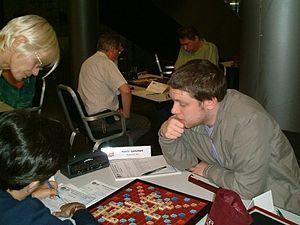
C'est moi A Tours en France, j'ai pas d'autres photos sans copyright désolé.
Le Championnat du Monde de Scrabble classique est la principale épreuve internationale de Scrabble classique en français. Son vainqueur est le champion du monde de la discipline.
Les Championnats du monde de Scrabble francophone se disputent chaque année depuis 1972. Le premier championnat a été lancé par Hippolyte Wouters, un avocat belge.